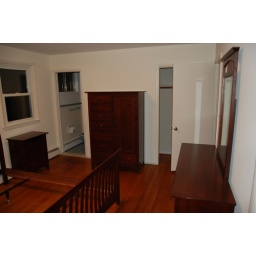
Master Bedroom with bathroom in the far left and closet behind the door on the right.